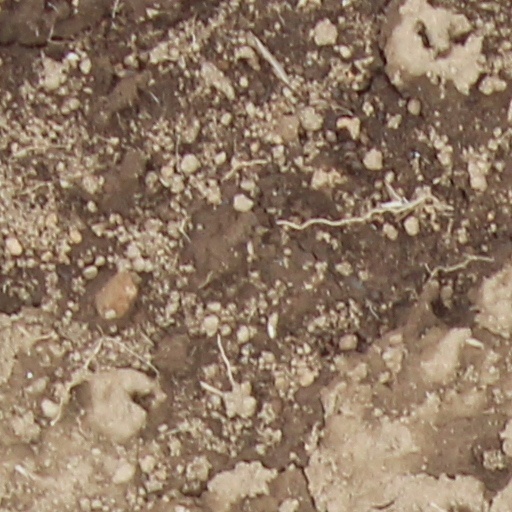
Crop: wheat